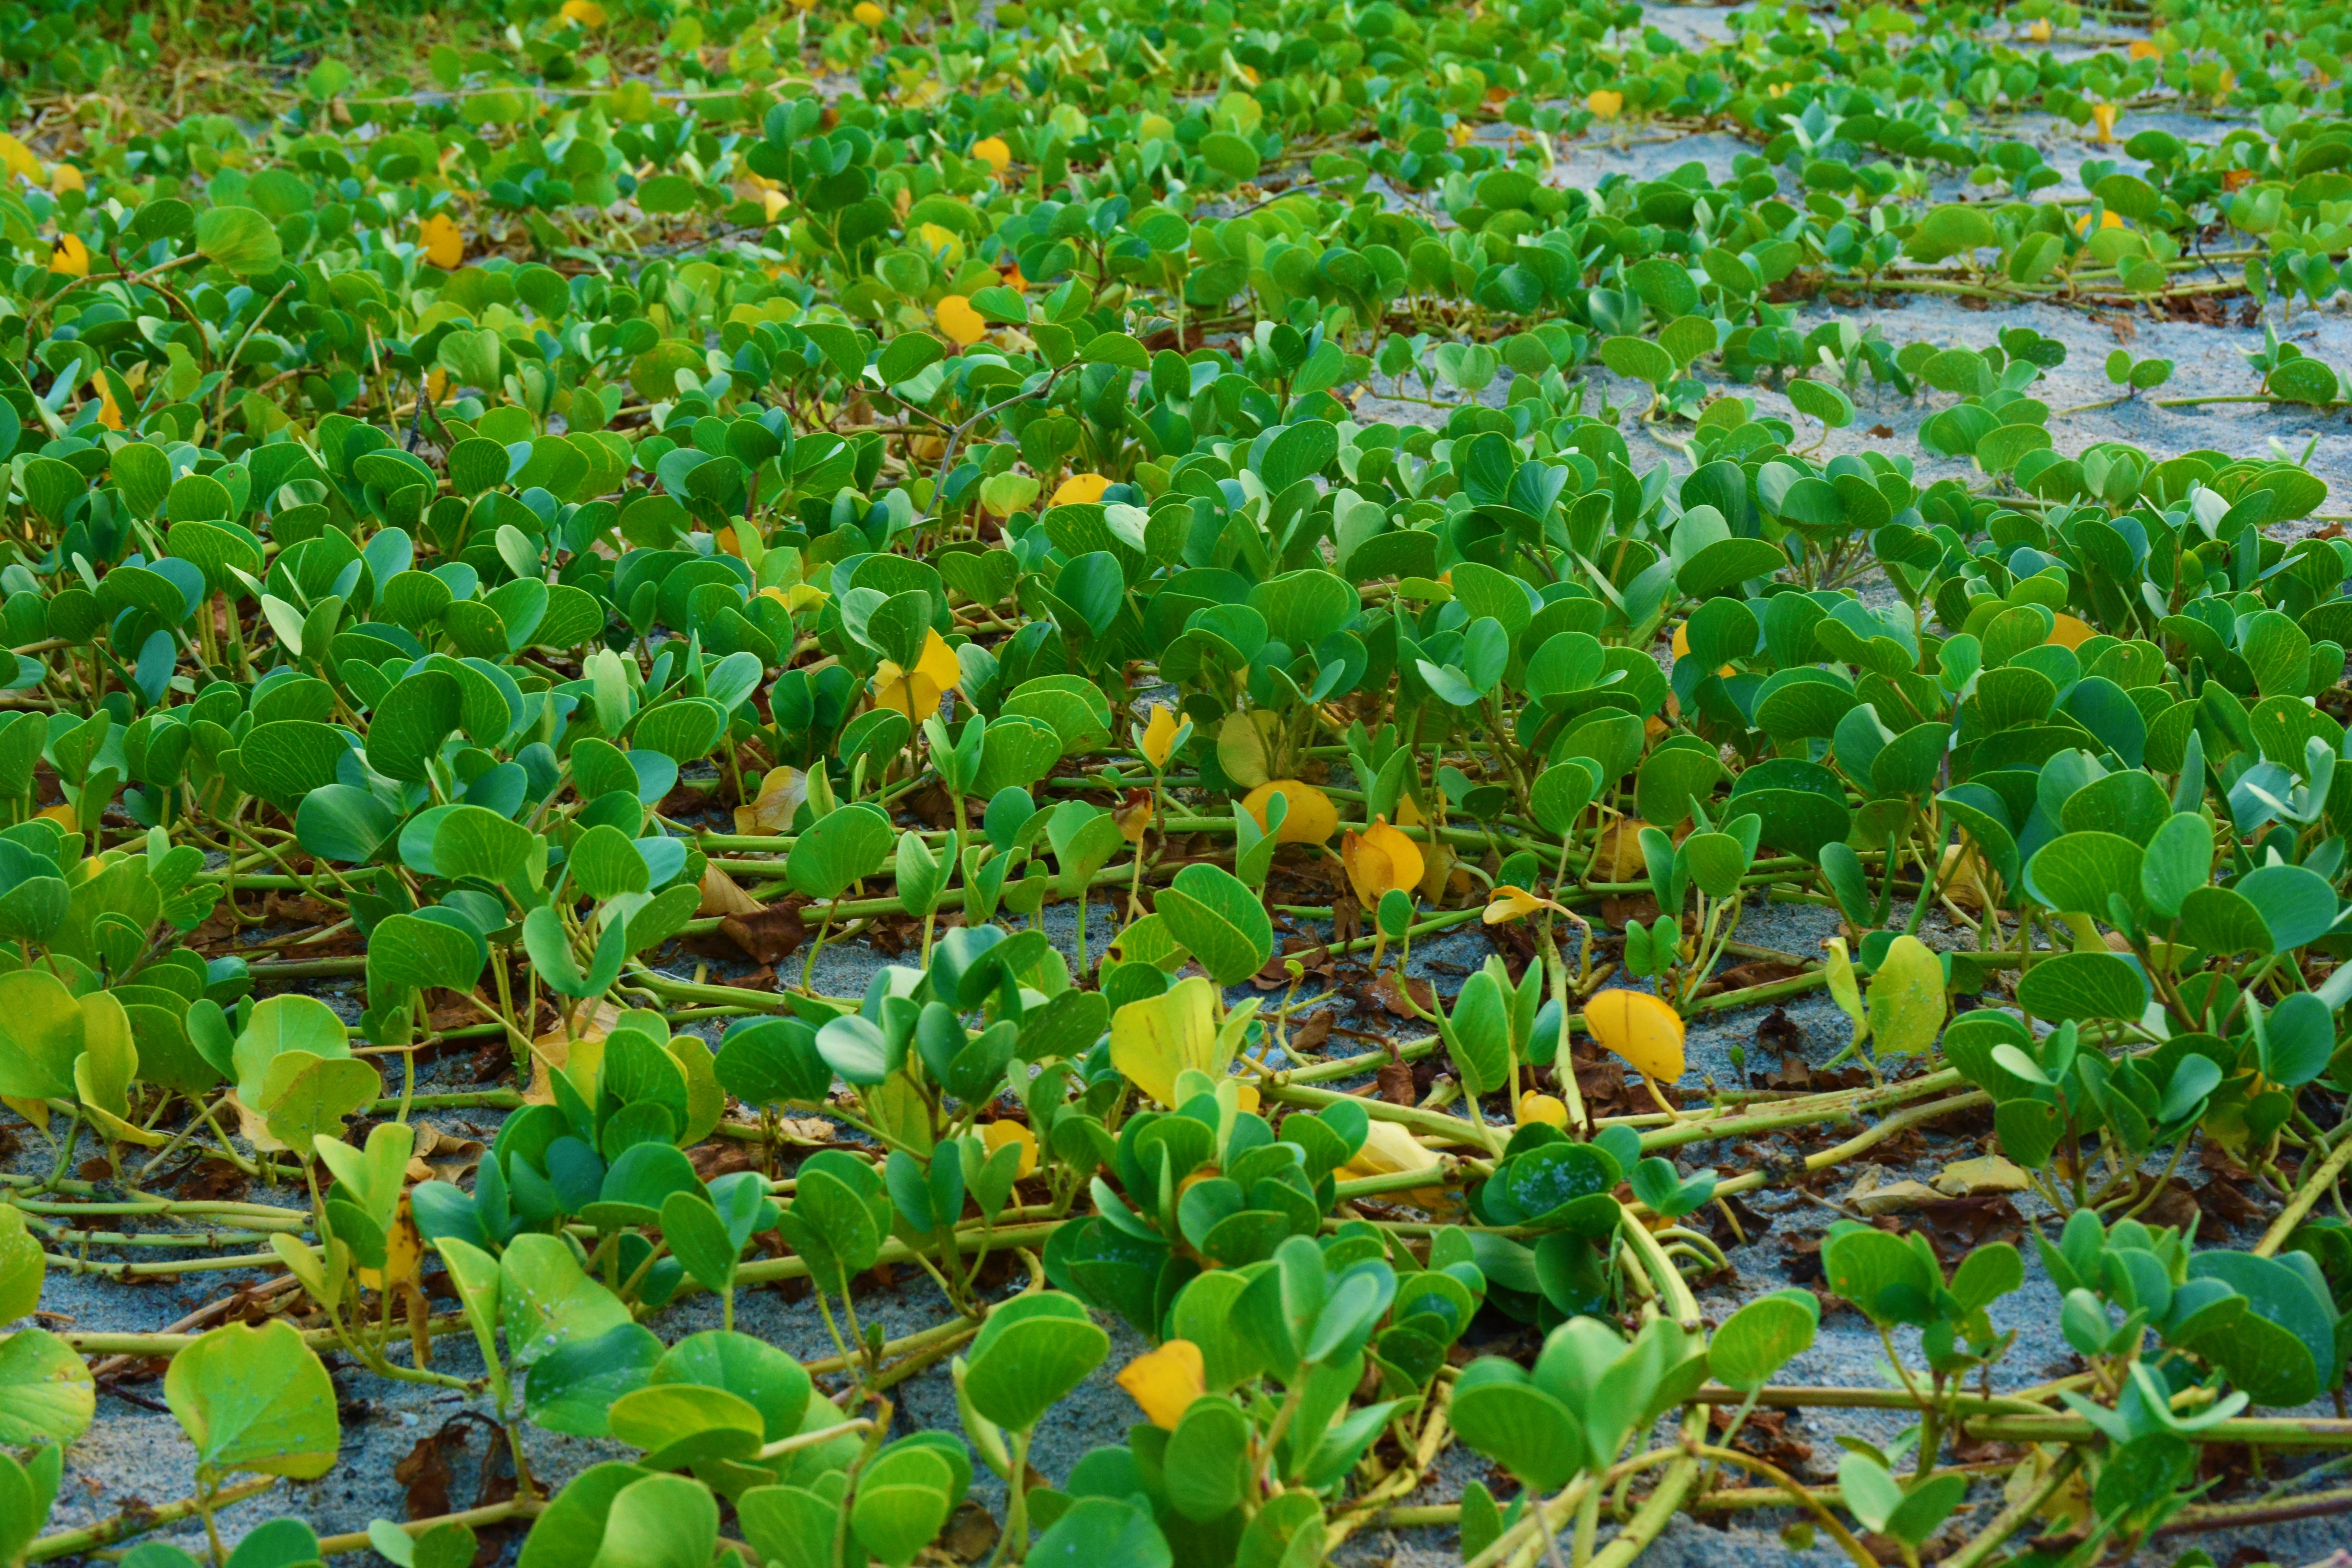
plant, lawn, leaf, flower, food, green, jungle, produce, crop, garden, shrub, plantation, flowering plant, land plant